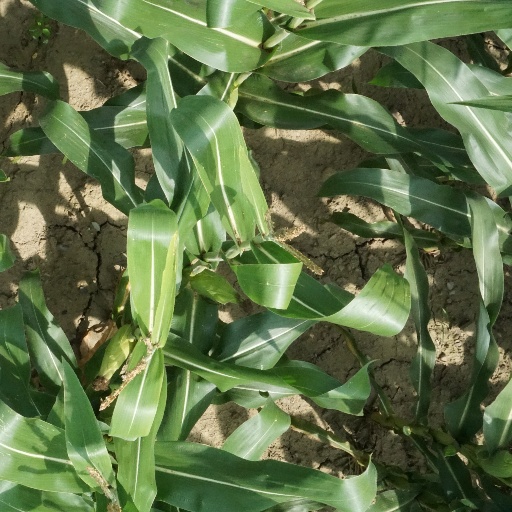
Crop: maize; corn